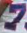
Number: 7